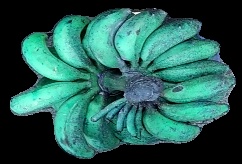
Variety: rasbale
Grade: grade3